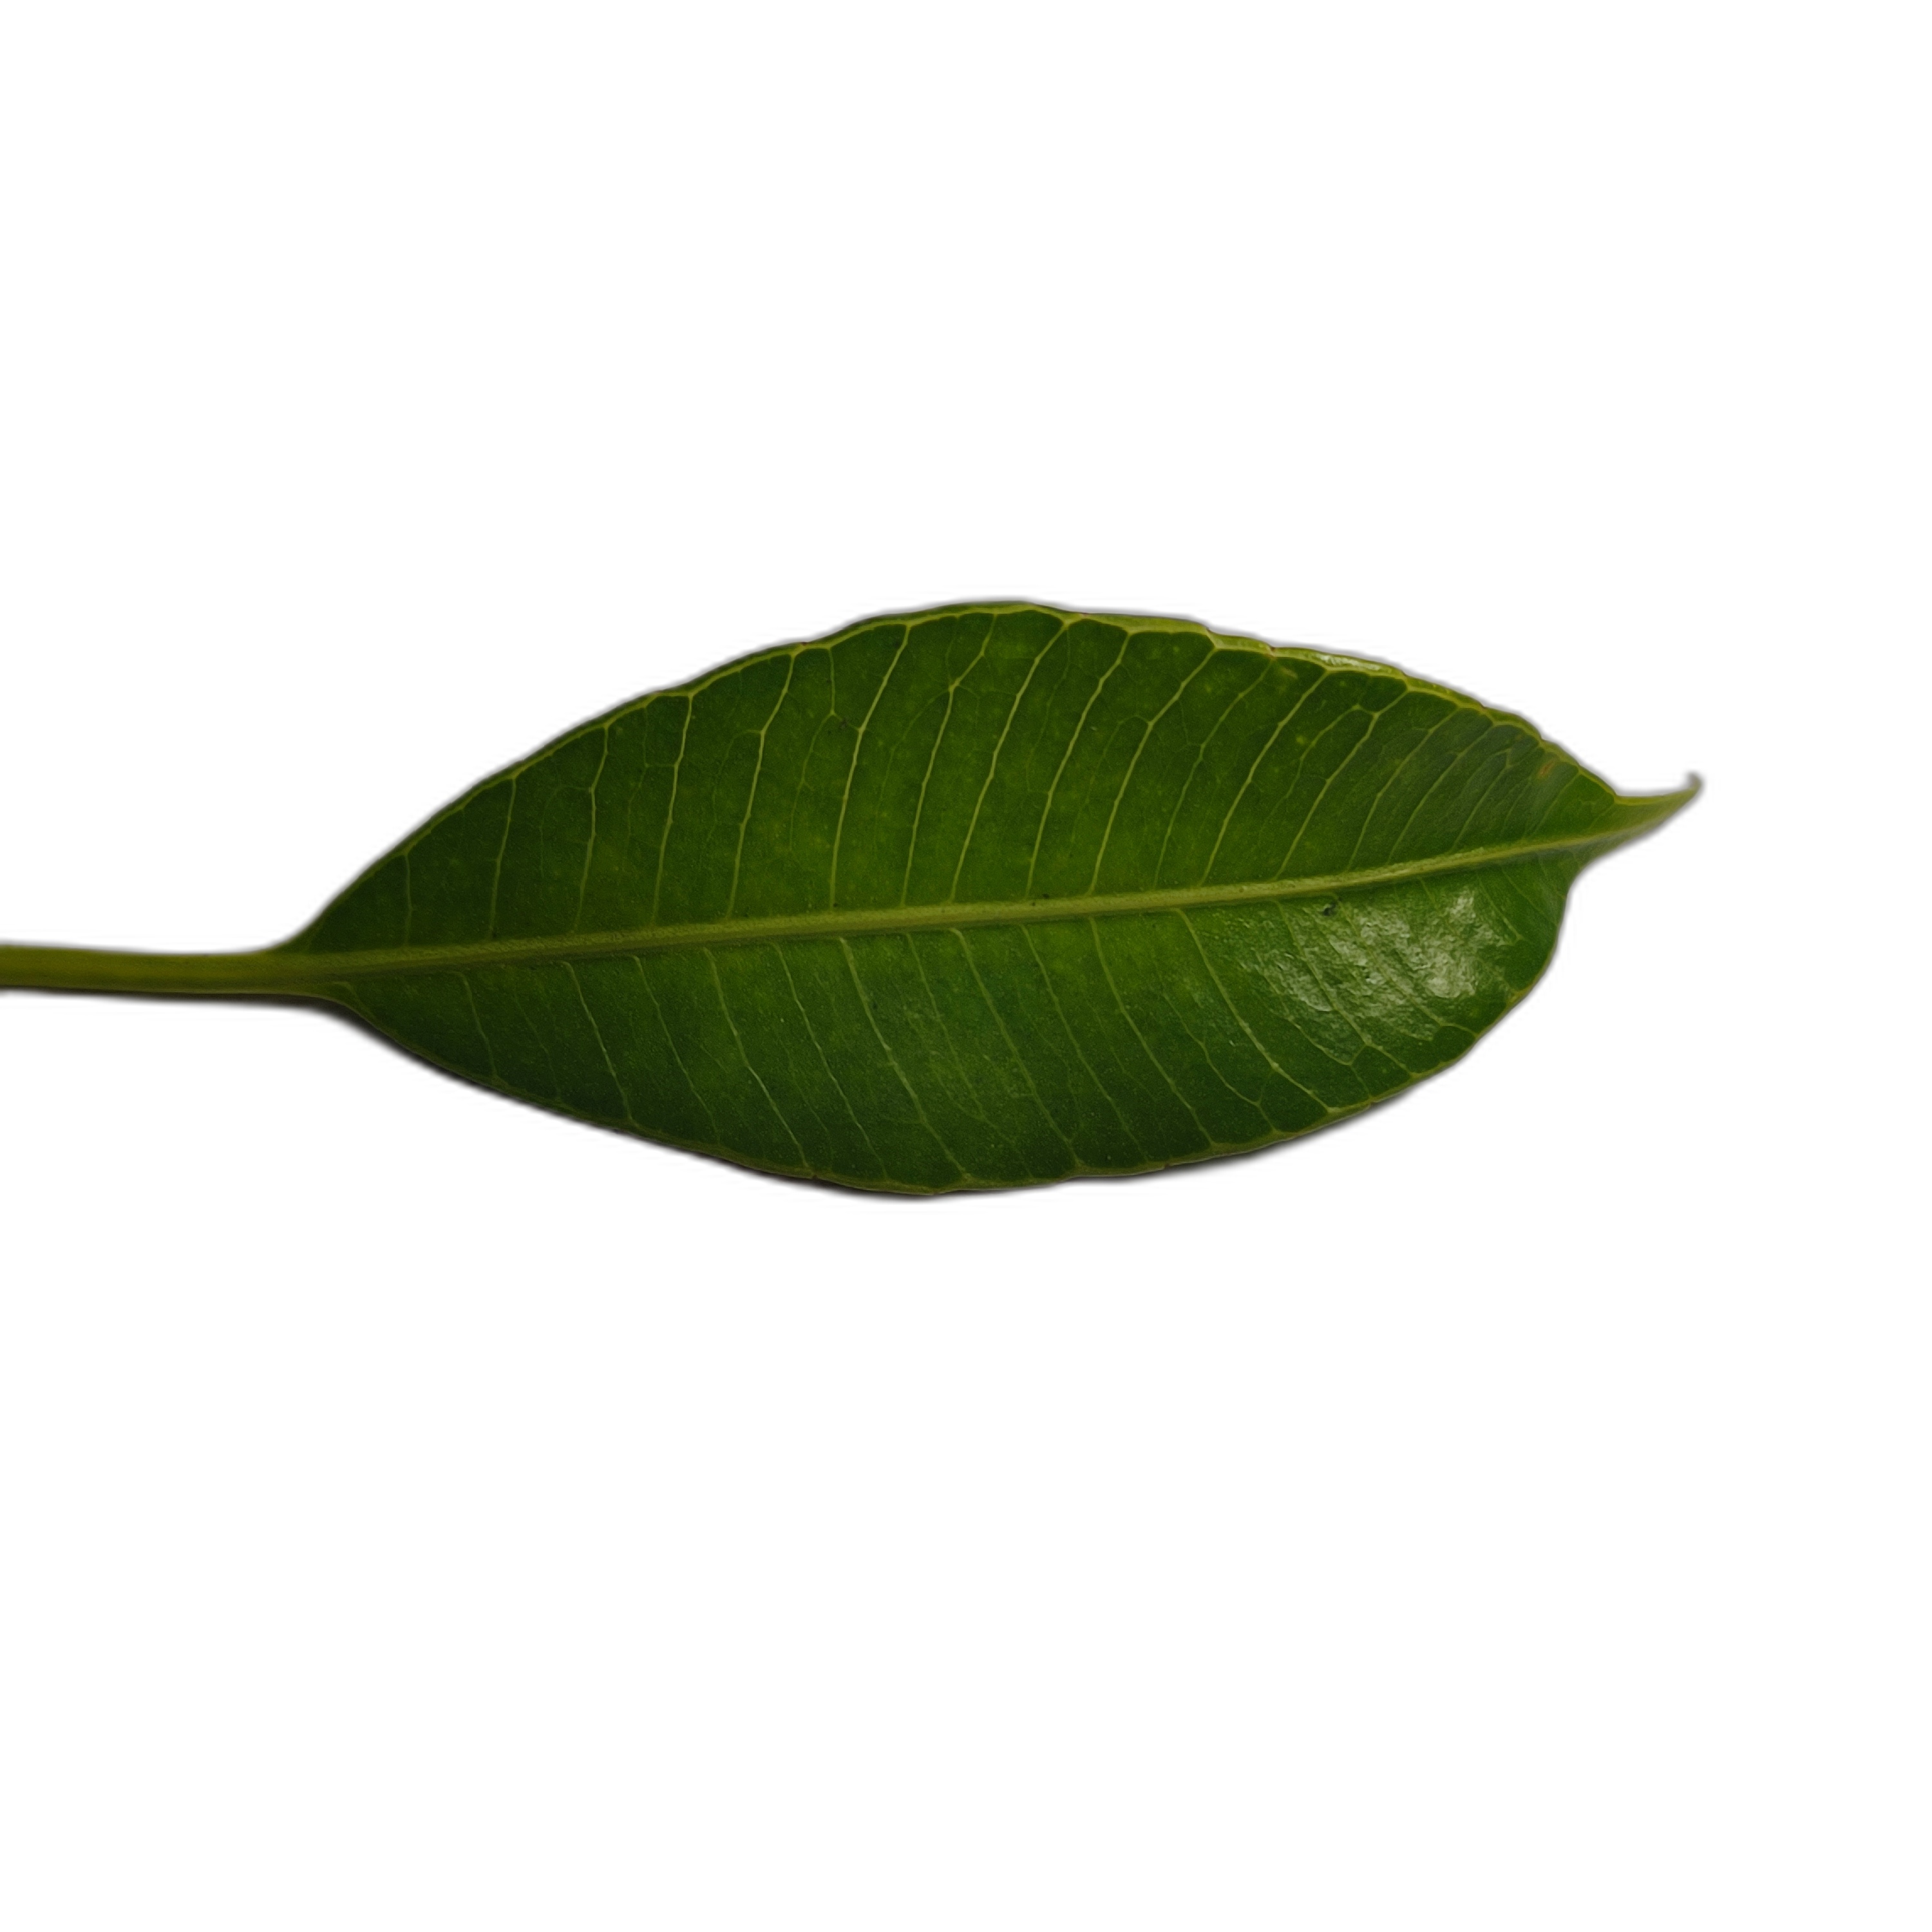
Label: healthy